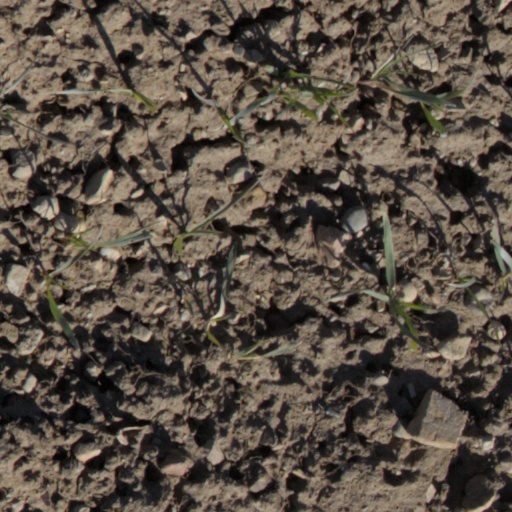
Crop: wheat